Grand station (CTA Logan Square branch)

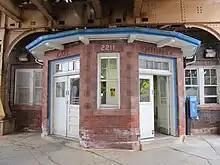
A brick station house, at street level, with an angled bay window. The windows have white trimming, while the doors and house cornice have blue trimmings.

Grand had two wooden side platforms at its tracks and a station house at street level. The station house, made of red pressed brick and white limestone trim with a stone sill and foundation, was designed similarly to other stations on the Logan Square branch, surviving examples of which are at California and Damen, with a corniced and dentiled front bay containing dual doors specifically marked "Entrance" and "Exit" and prolific use of terra cotta. Its platforms had hipped roof tin canopies in the center and decorative cast-iron railings with diamond designs. Unlike elsewhere on the "L", station houses on the Metropolitan had central heating and a basement. The Metropolitan's tracks and stations were constructed by the West Side Construction Company, a company with the same officers as the Metropolitan itself and the chief engineer of E. W. Elliot, with steel and iron from the Carnegie Steel Company.